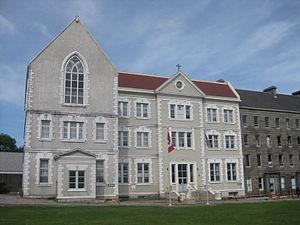
Voici la liste des lieux historiques nationaux du Canada situé à Terre-Neuve-et-Labrador. En mars 2011, on compte 44 lieux historiques nationaux à Terre-Neuve-et-Labrador, dont neuf sont administrés par Parcs Canada. De ce nombre, il faut rajouté aussi deux sites qui ont perdu leur désignations.
Cet article recense les lieux patrimoniaux de Saint-Jean de Terre-Neuve inscrits au répertoire des lieux patrimoniaux du Canada, qu'ils soient de niveau provincial, fédéral ou municipal.